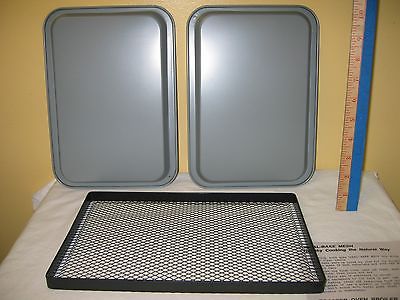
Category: toaster